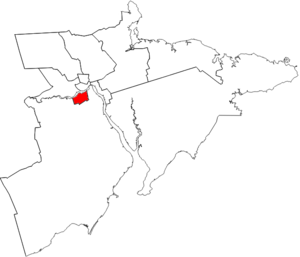
Riverview est une circonscription électorale provinciale du Nouveau-Brunswick, au Canada. Elle est représentée à l'Assemblée législative depuis 1974.